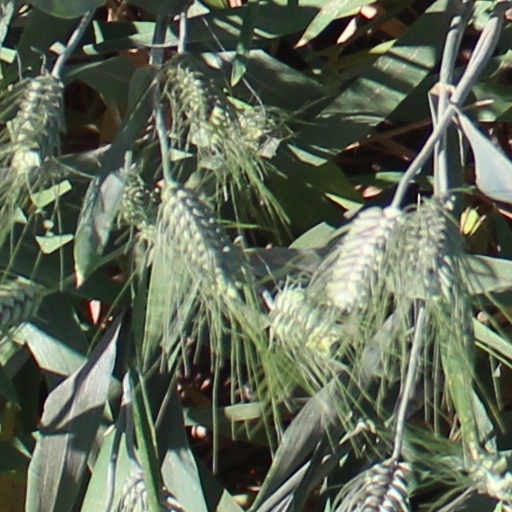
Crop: wheat